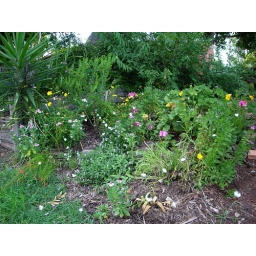
The white 'scraps' flying around are butterflies - clouds of them